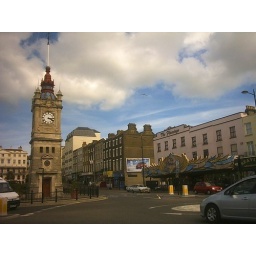
The clock tower in Margate